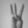
ASL letter: W